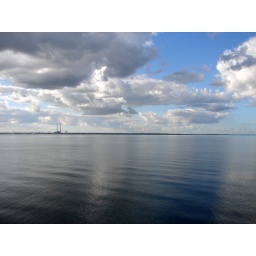
Looking out across the bay. The colors on the water were spectacular - green and blue in the same water.